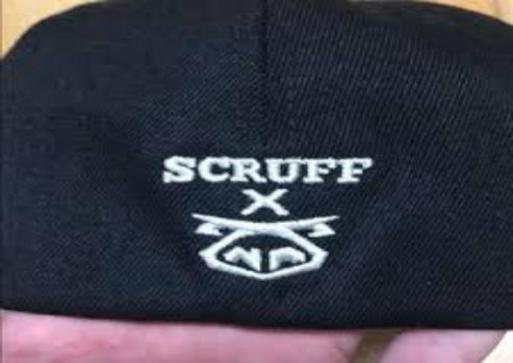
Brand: nasty pig-1
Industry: Clothes